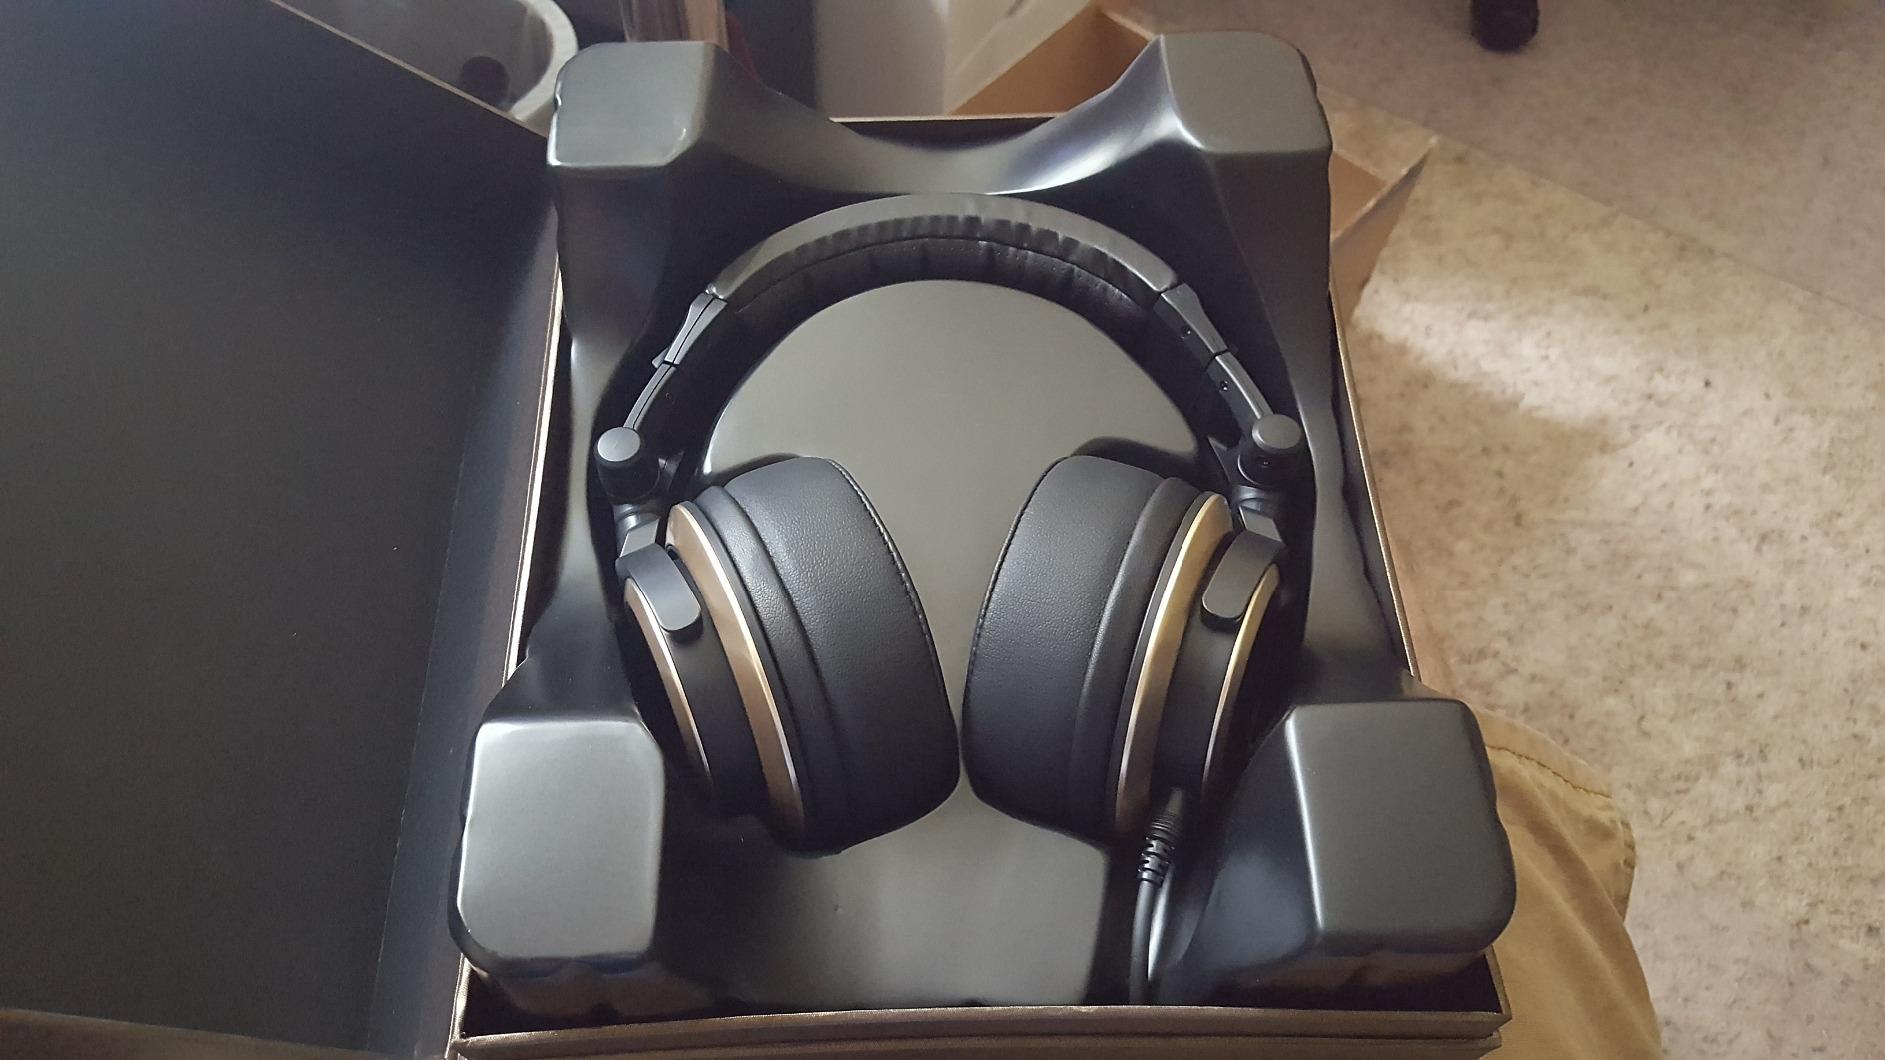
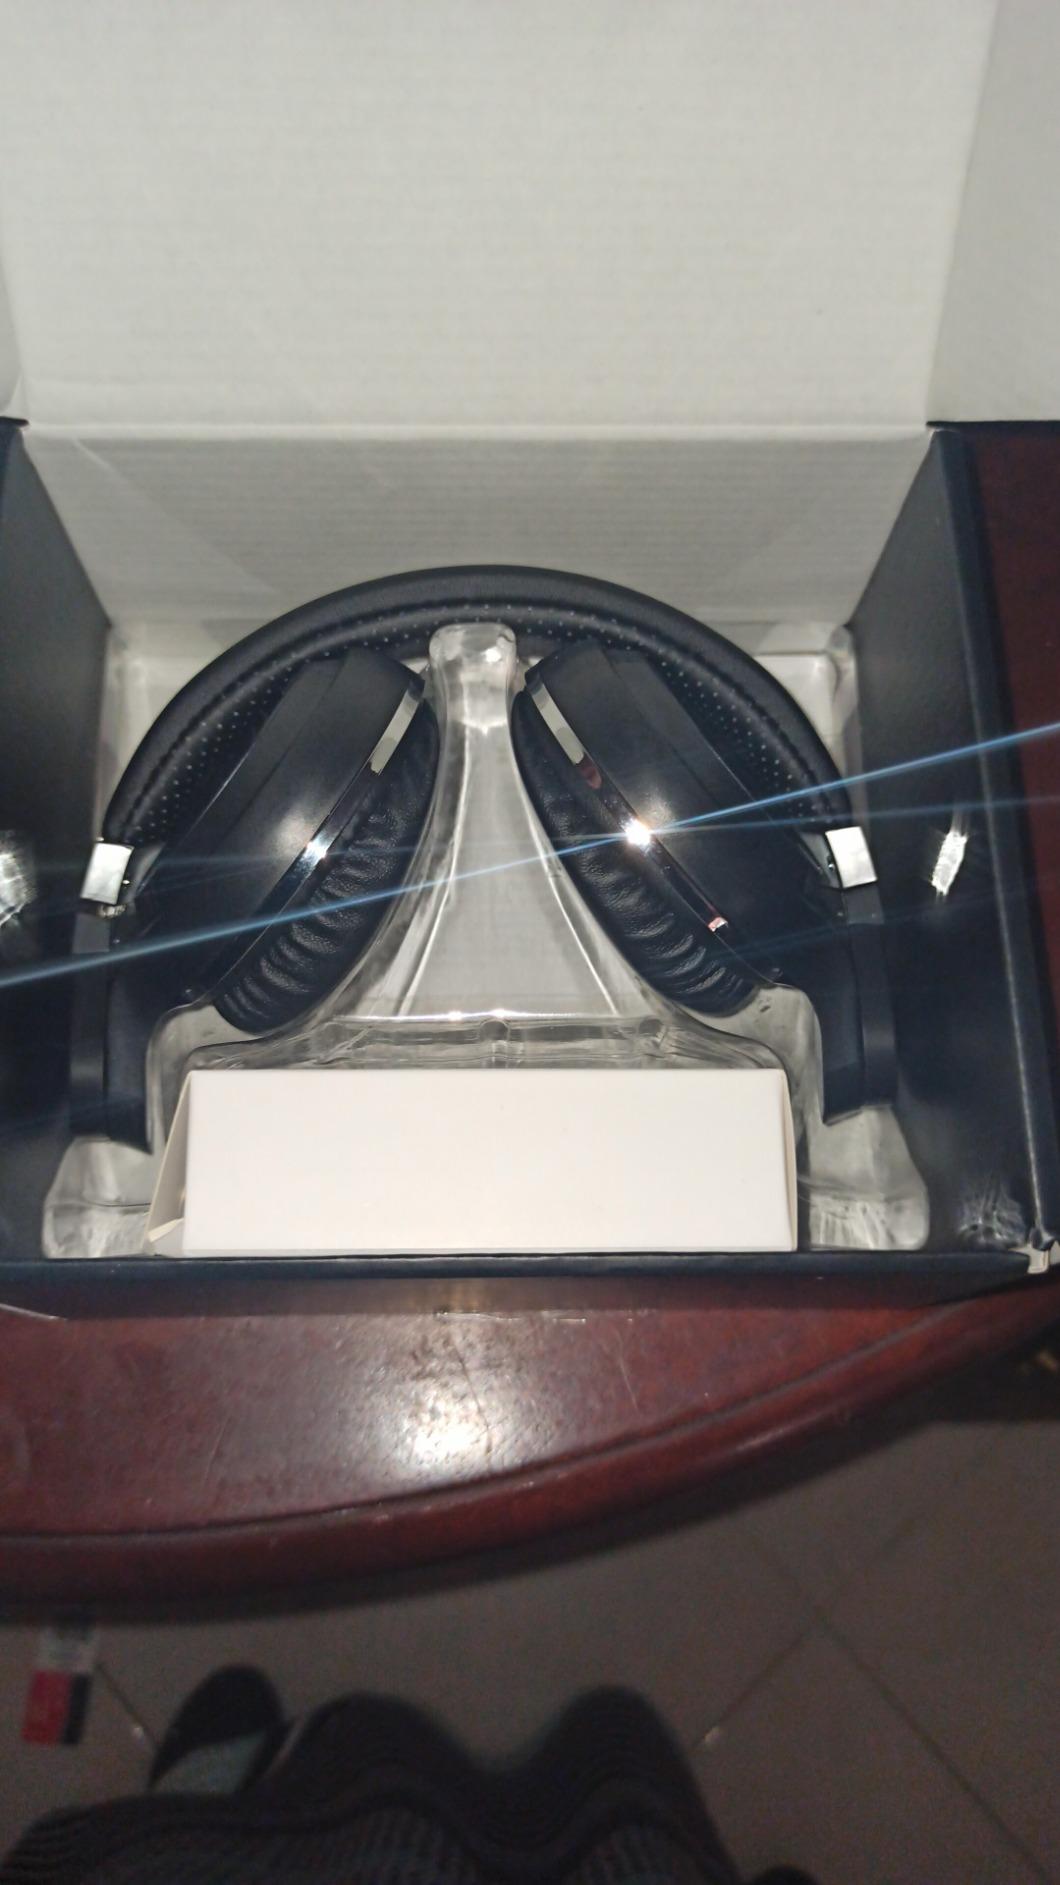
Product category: headphones
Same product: no